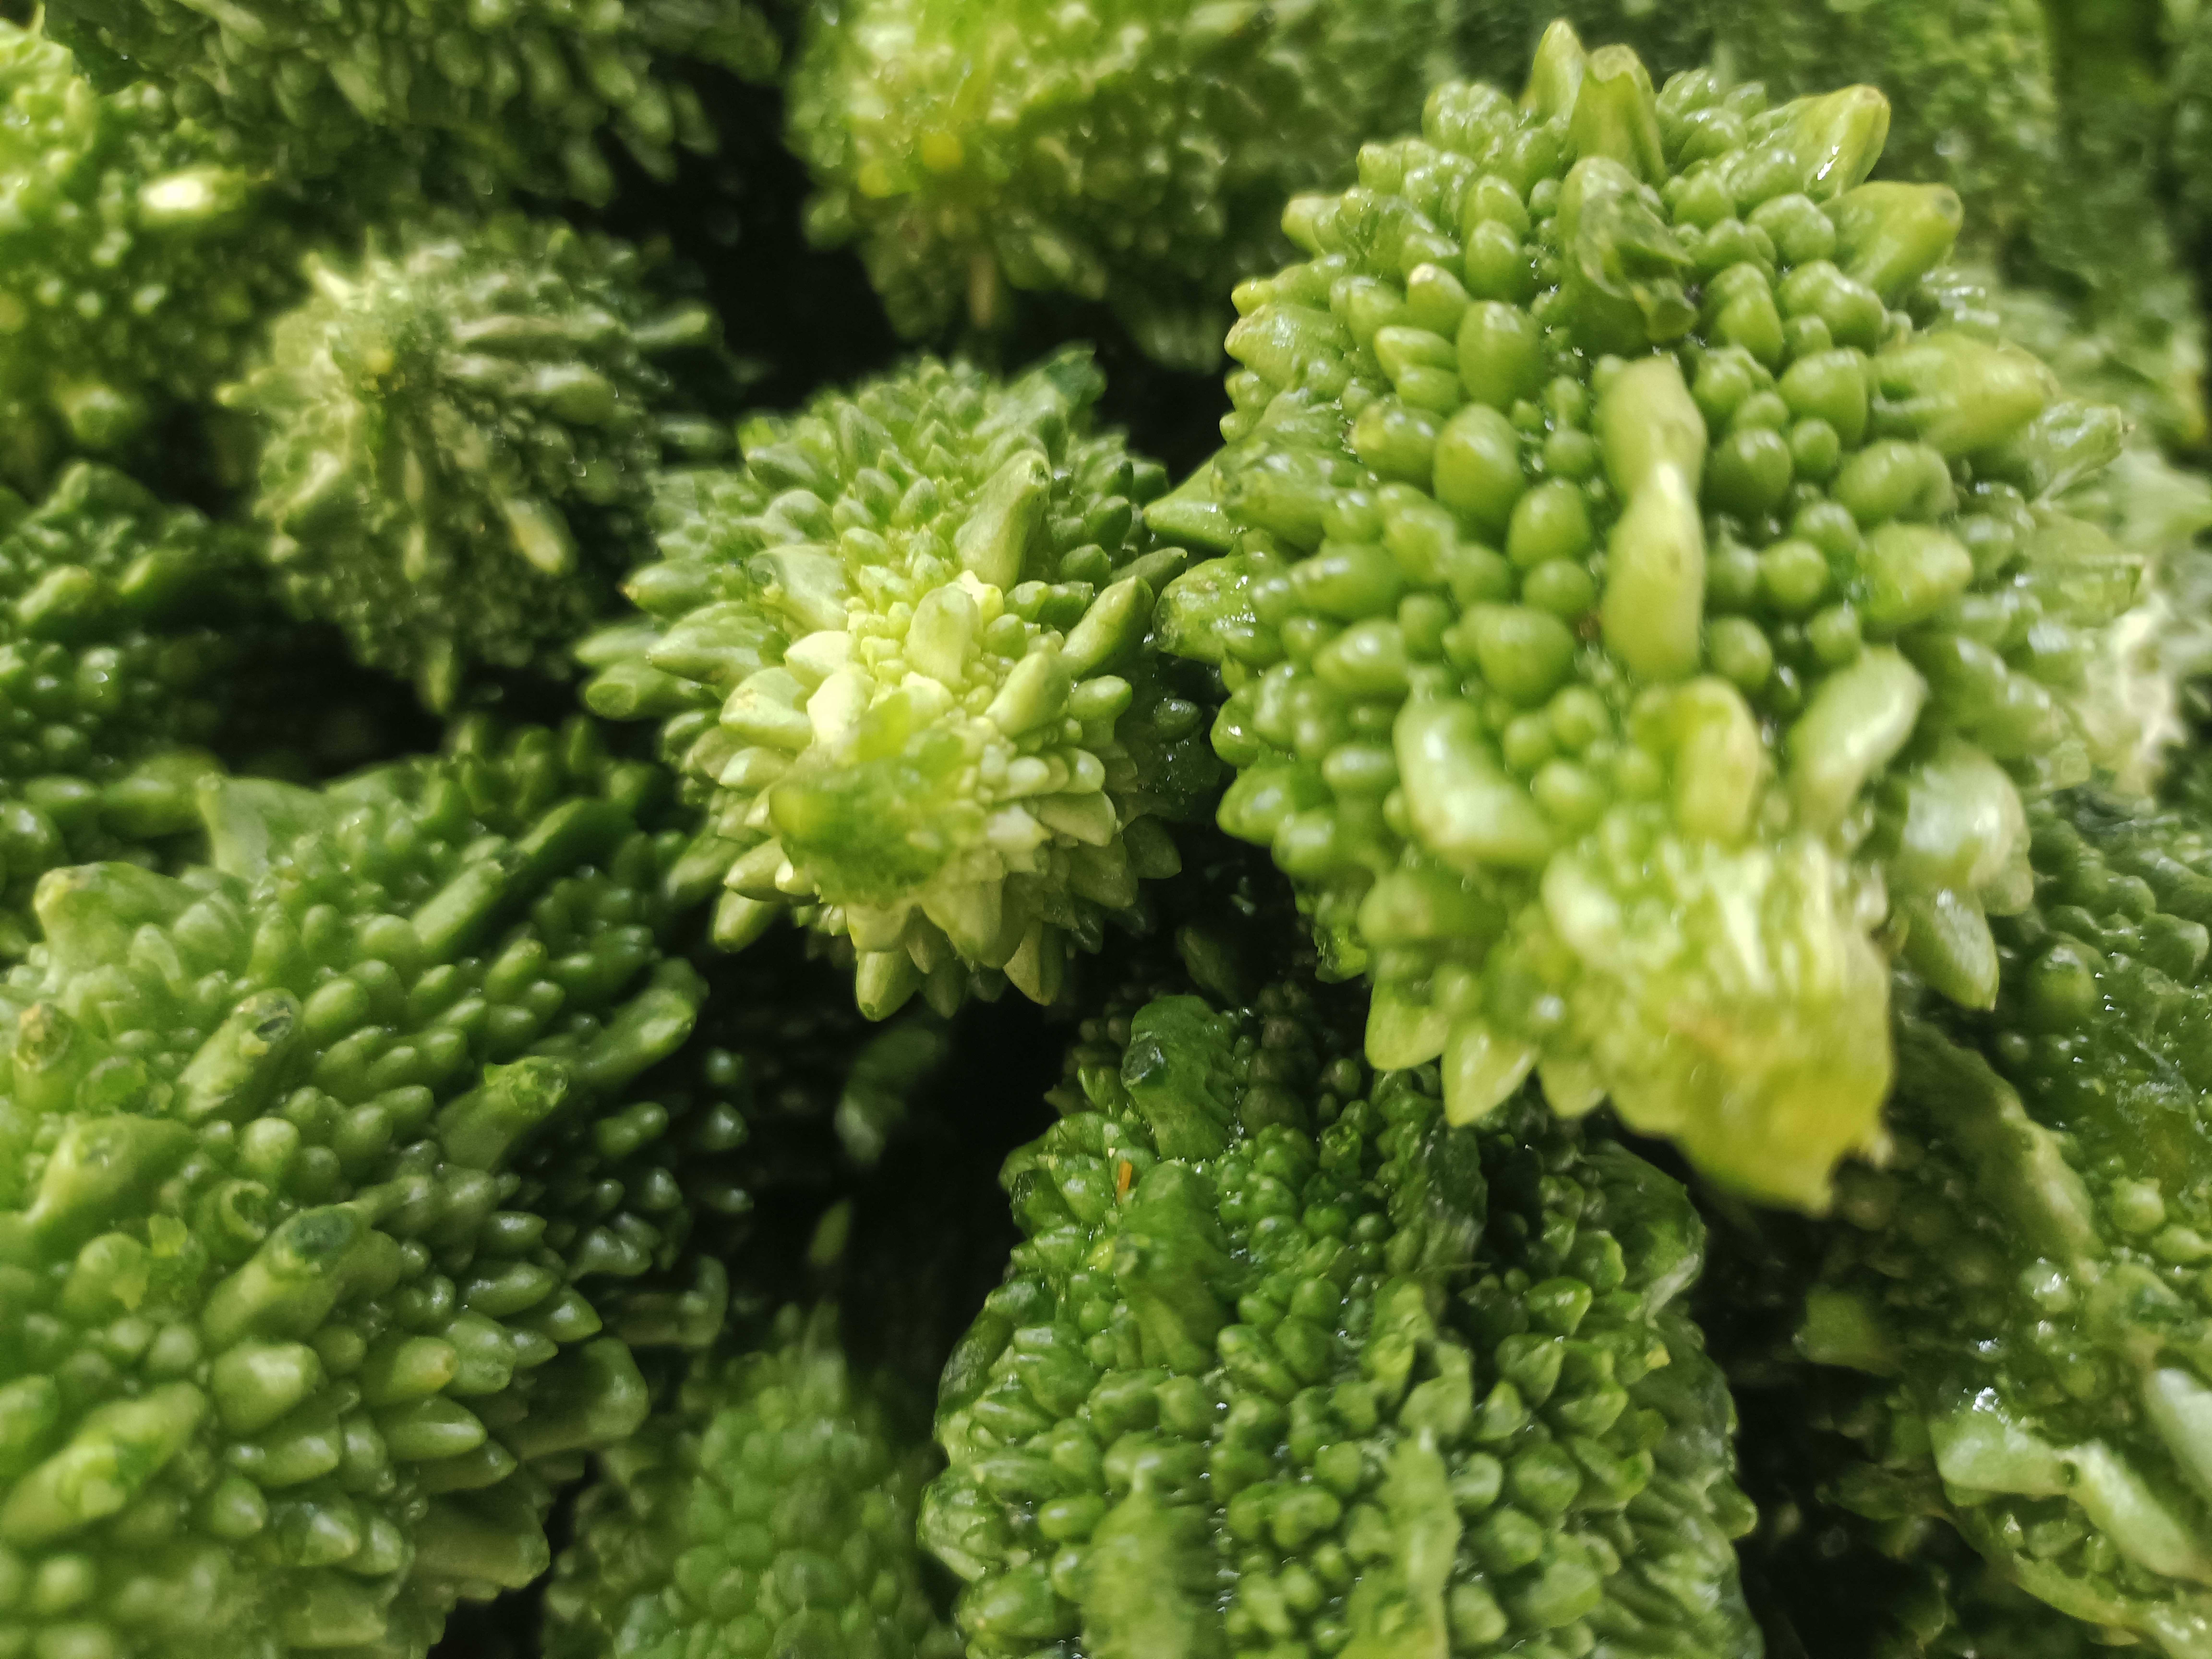
Label: Momordica charantia